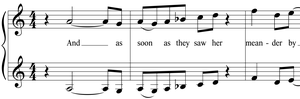
Anna Livia Plurabelle est une œuvre d'André Hodeir pour orchestre de jazz et deux voix de femmes, écrite en 1965-1966, sur un extrait du roman de James Joyce Finnegans Wake. L'œuvre est d'une durée approximative de 53 minutes.